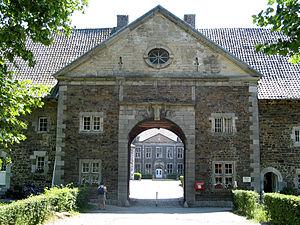
Aubel (Belgique), porte principale de l’abbaye du «
L'abbaye du Val-Dieu était un monastère de moines cisterciens situé à Aubel, dans le pays de Herve, en province de Liège. Fondée aux environs de 1215 dans un lieu « inculte et inhabité » de la vallée de la Berwinne par des moines venus de Hocht, elle fut fermée en 1812 et devint un pensionnat. Rachetée en 1840, l'abbaye reprit vie grâce à des moines venus de Bornhem.
Cet article liste les abbayes cisterciennes actives ou ayant existé sur le territoire belge actuel. Il s'agit des abbayes de religieux appartenant à l'Ordre cistercien.
Cet article contient un résumé de l'histoire de la bière de l'Antiquité à nos jours en Europe.
Laurent Servais Duriau, dit Servais, né le 5 avril 1701 à Liège et mort à Aubel, le 15 juillet 1775 est un moine cistercien du XVIIIᵉ siècle de l'Abbaye du Val-Dieu située à Aubel. Encyclopédiste, il rassembla en trente-deux volumes thématiques, dont vingt-sept sont parvenus jusqu'à nous, plus de vingt mille gravures des XVIᵉ, XVIIᵉ et XVIIIᵉ siècles, provenant de France, des Pays-Bas et d’Allemagne. Dix-neuf d'entre eux sont aujourd'hui conservés au Trésor de la cathédrale de Liège. Ce fonds est appelé Collection Duriau.